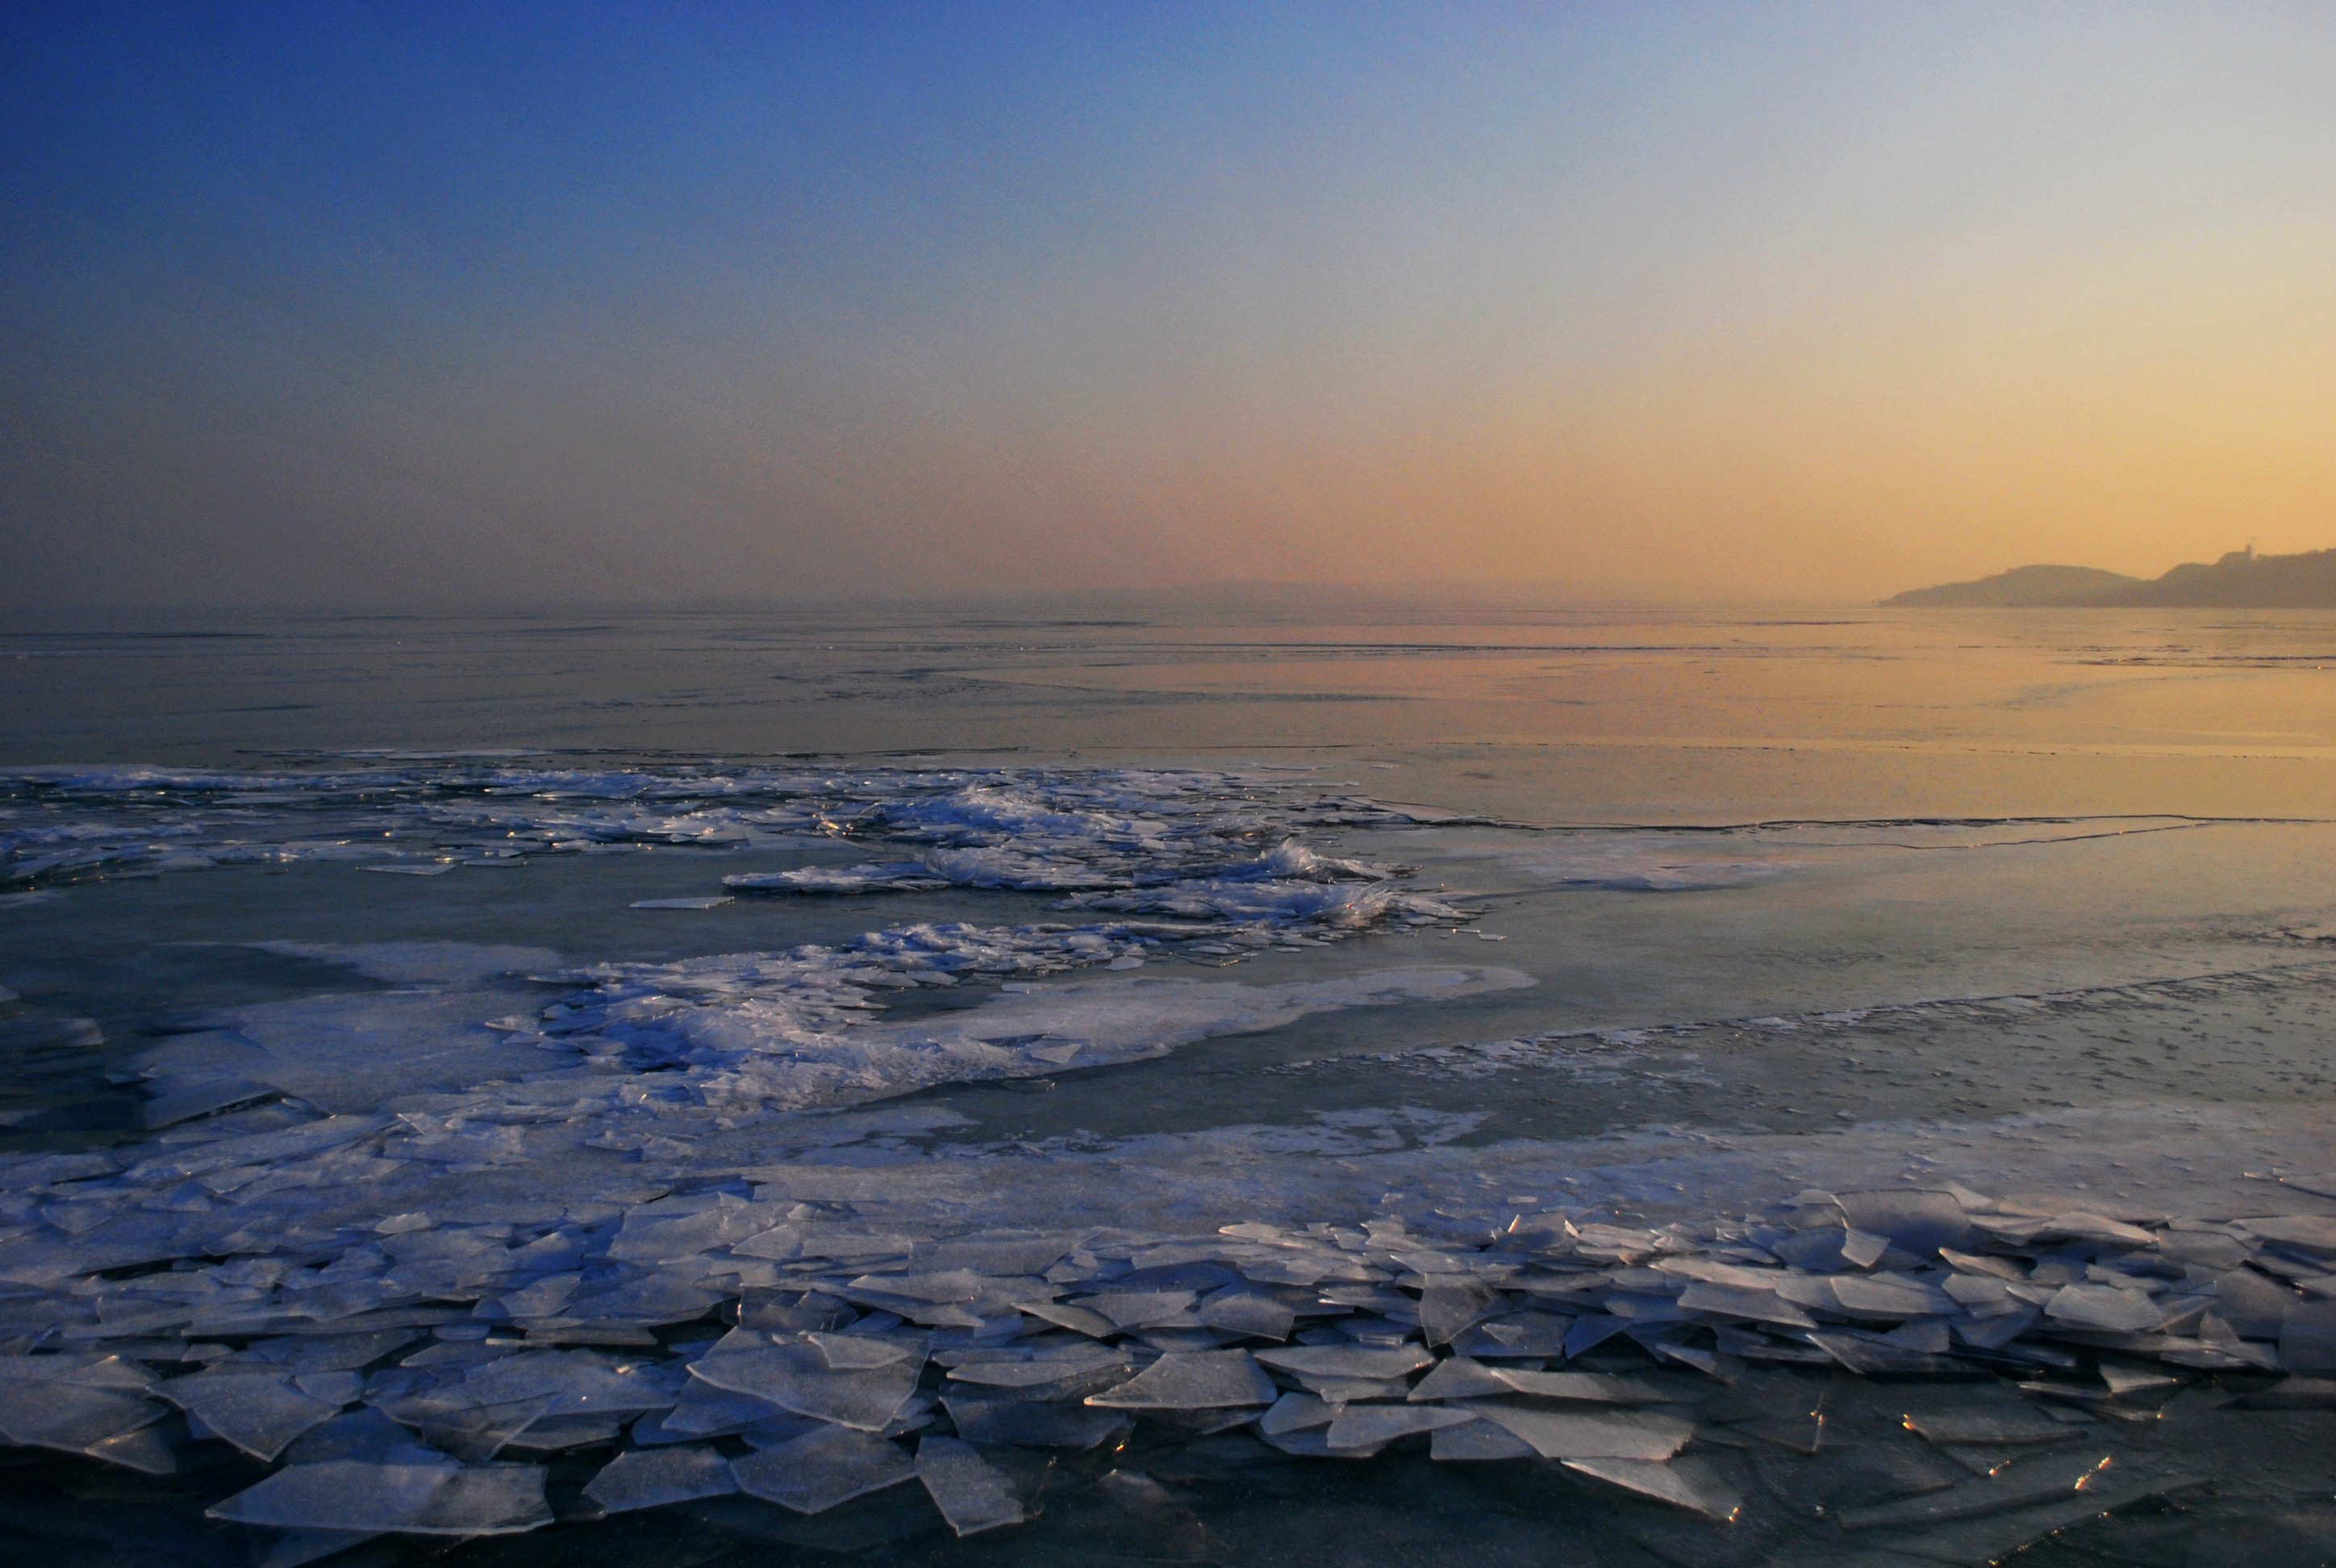
beach, sea, coast, outdoor, rock, ocean, horizon, sunrise, sunset, sunlight, morning, shore, wave, dawn, shoreline, dusk, ice, evening, reflection, bay, arctic, body of water, publicdomain, arctic ocean, atmospheric phenomenon, wind wave